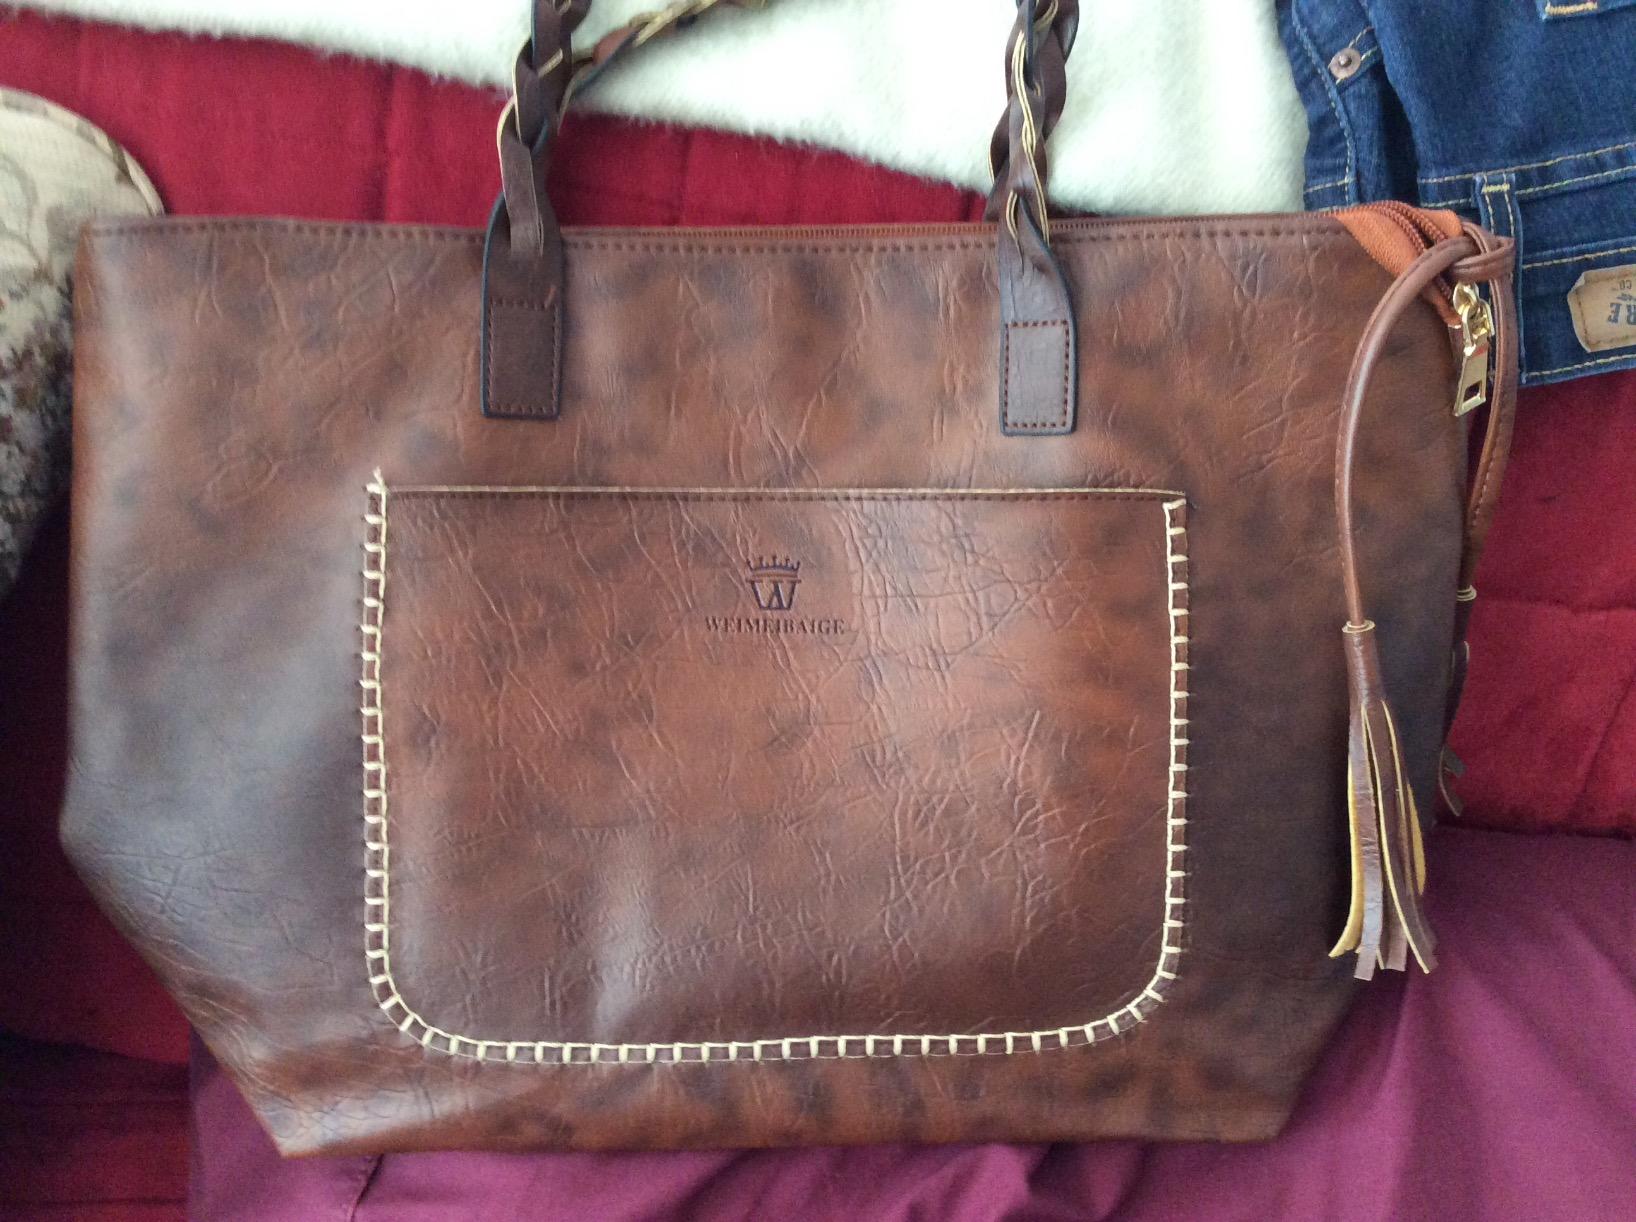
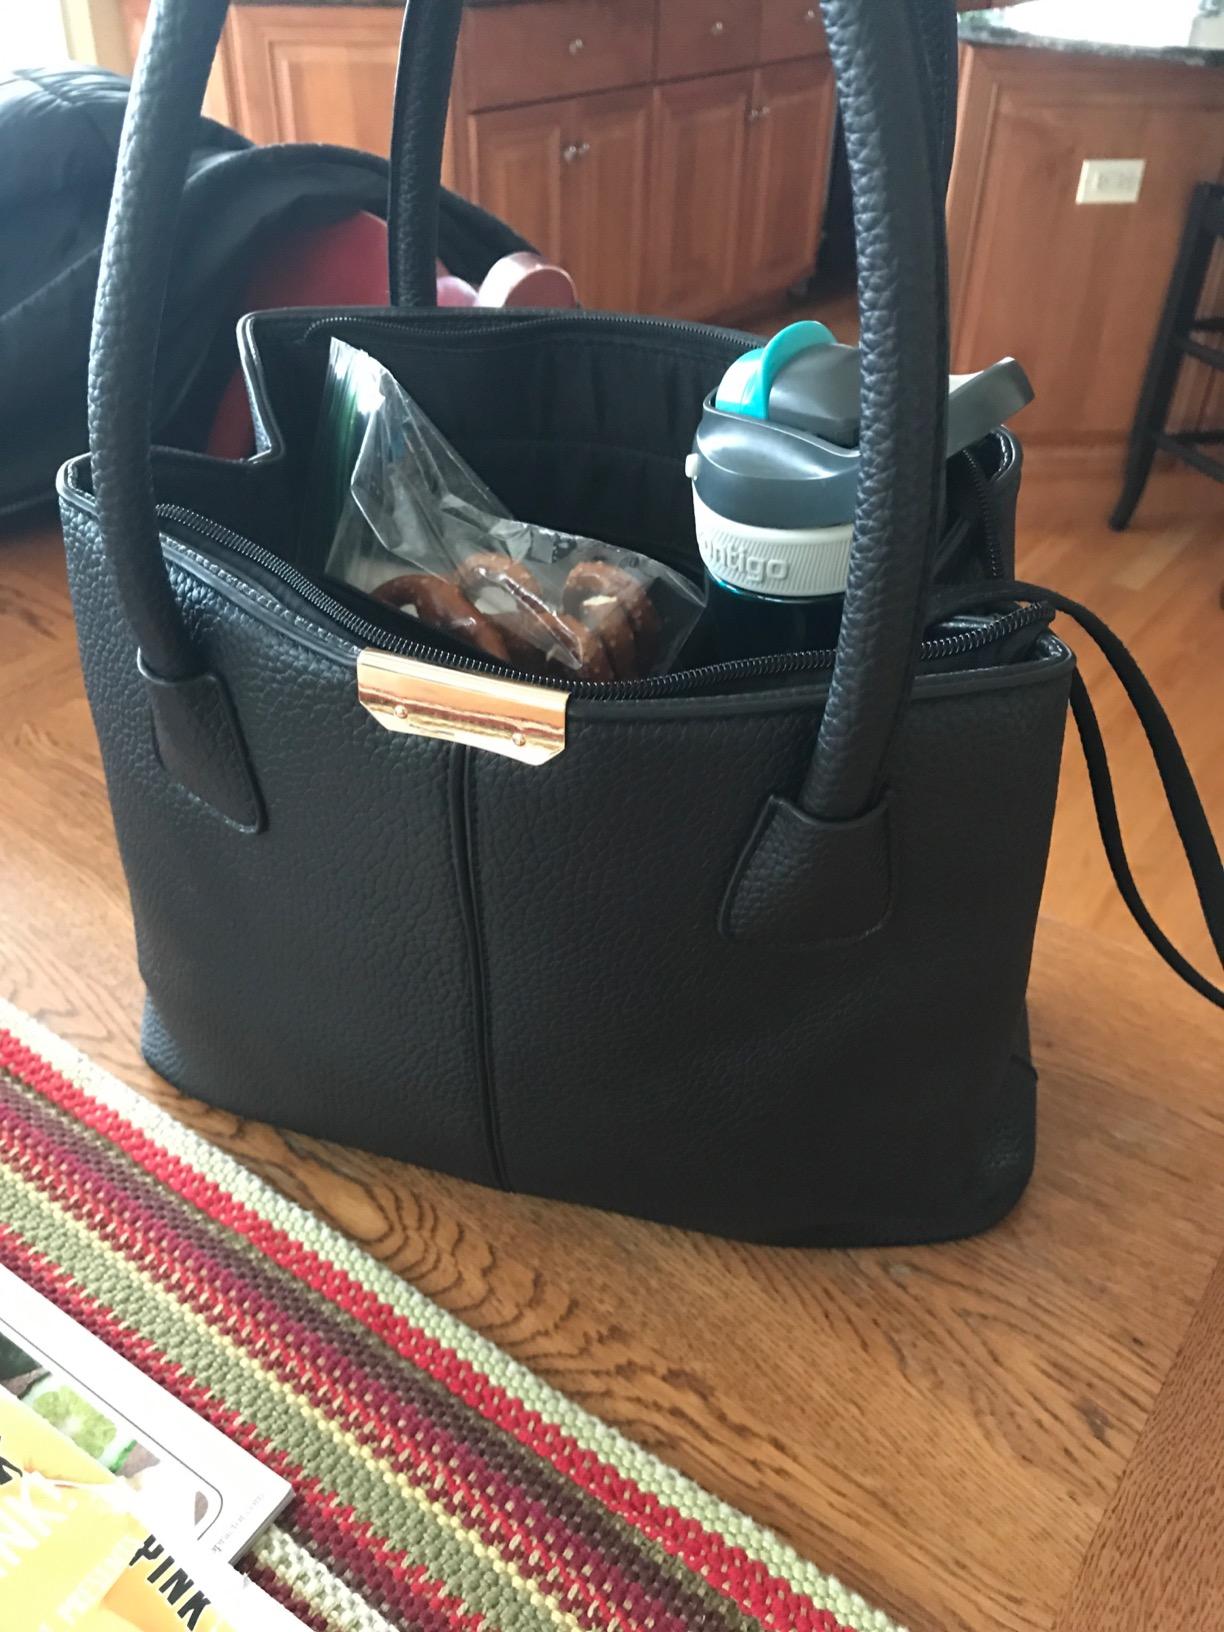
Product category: accessories_handbag
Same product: no